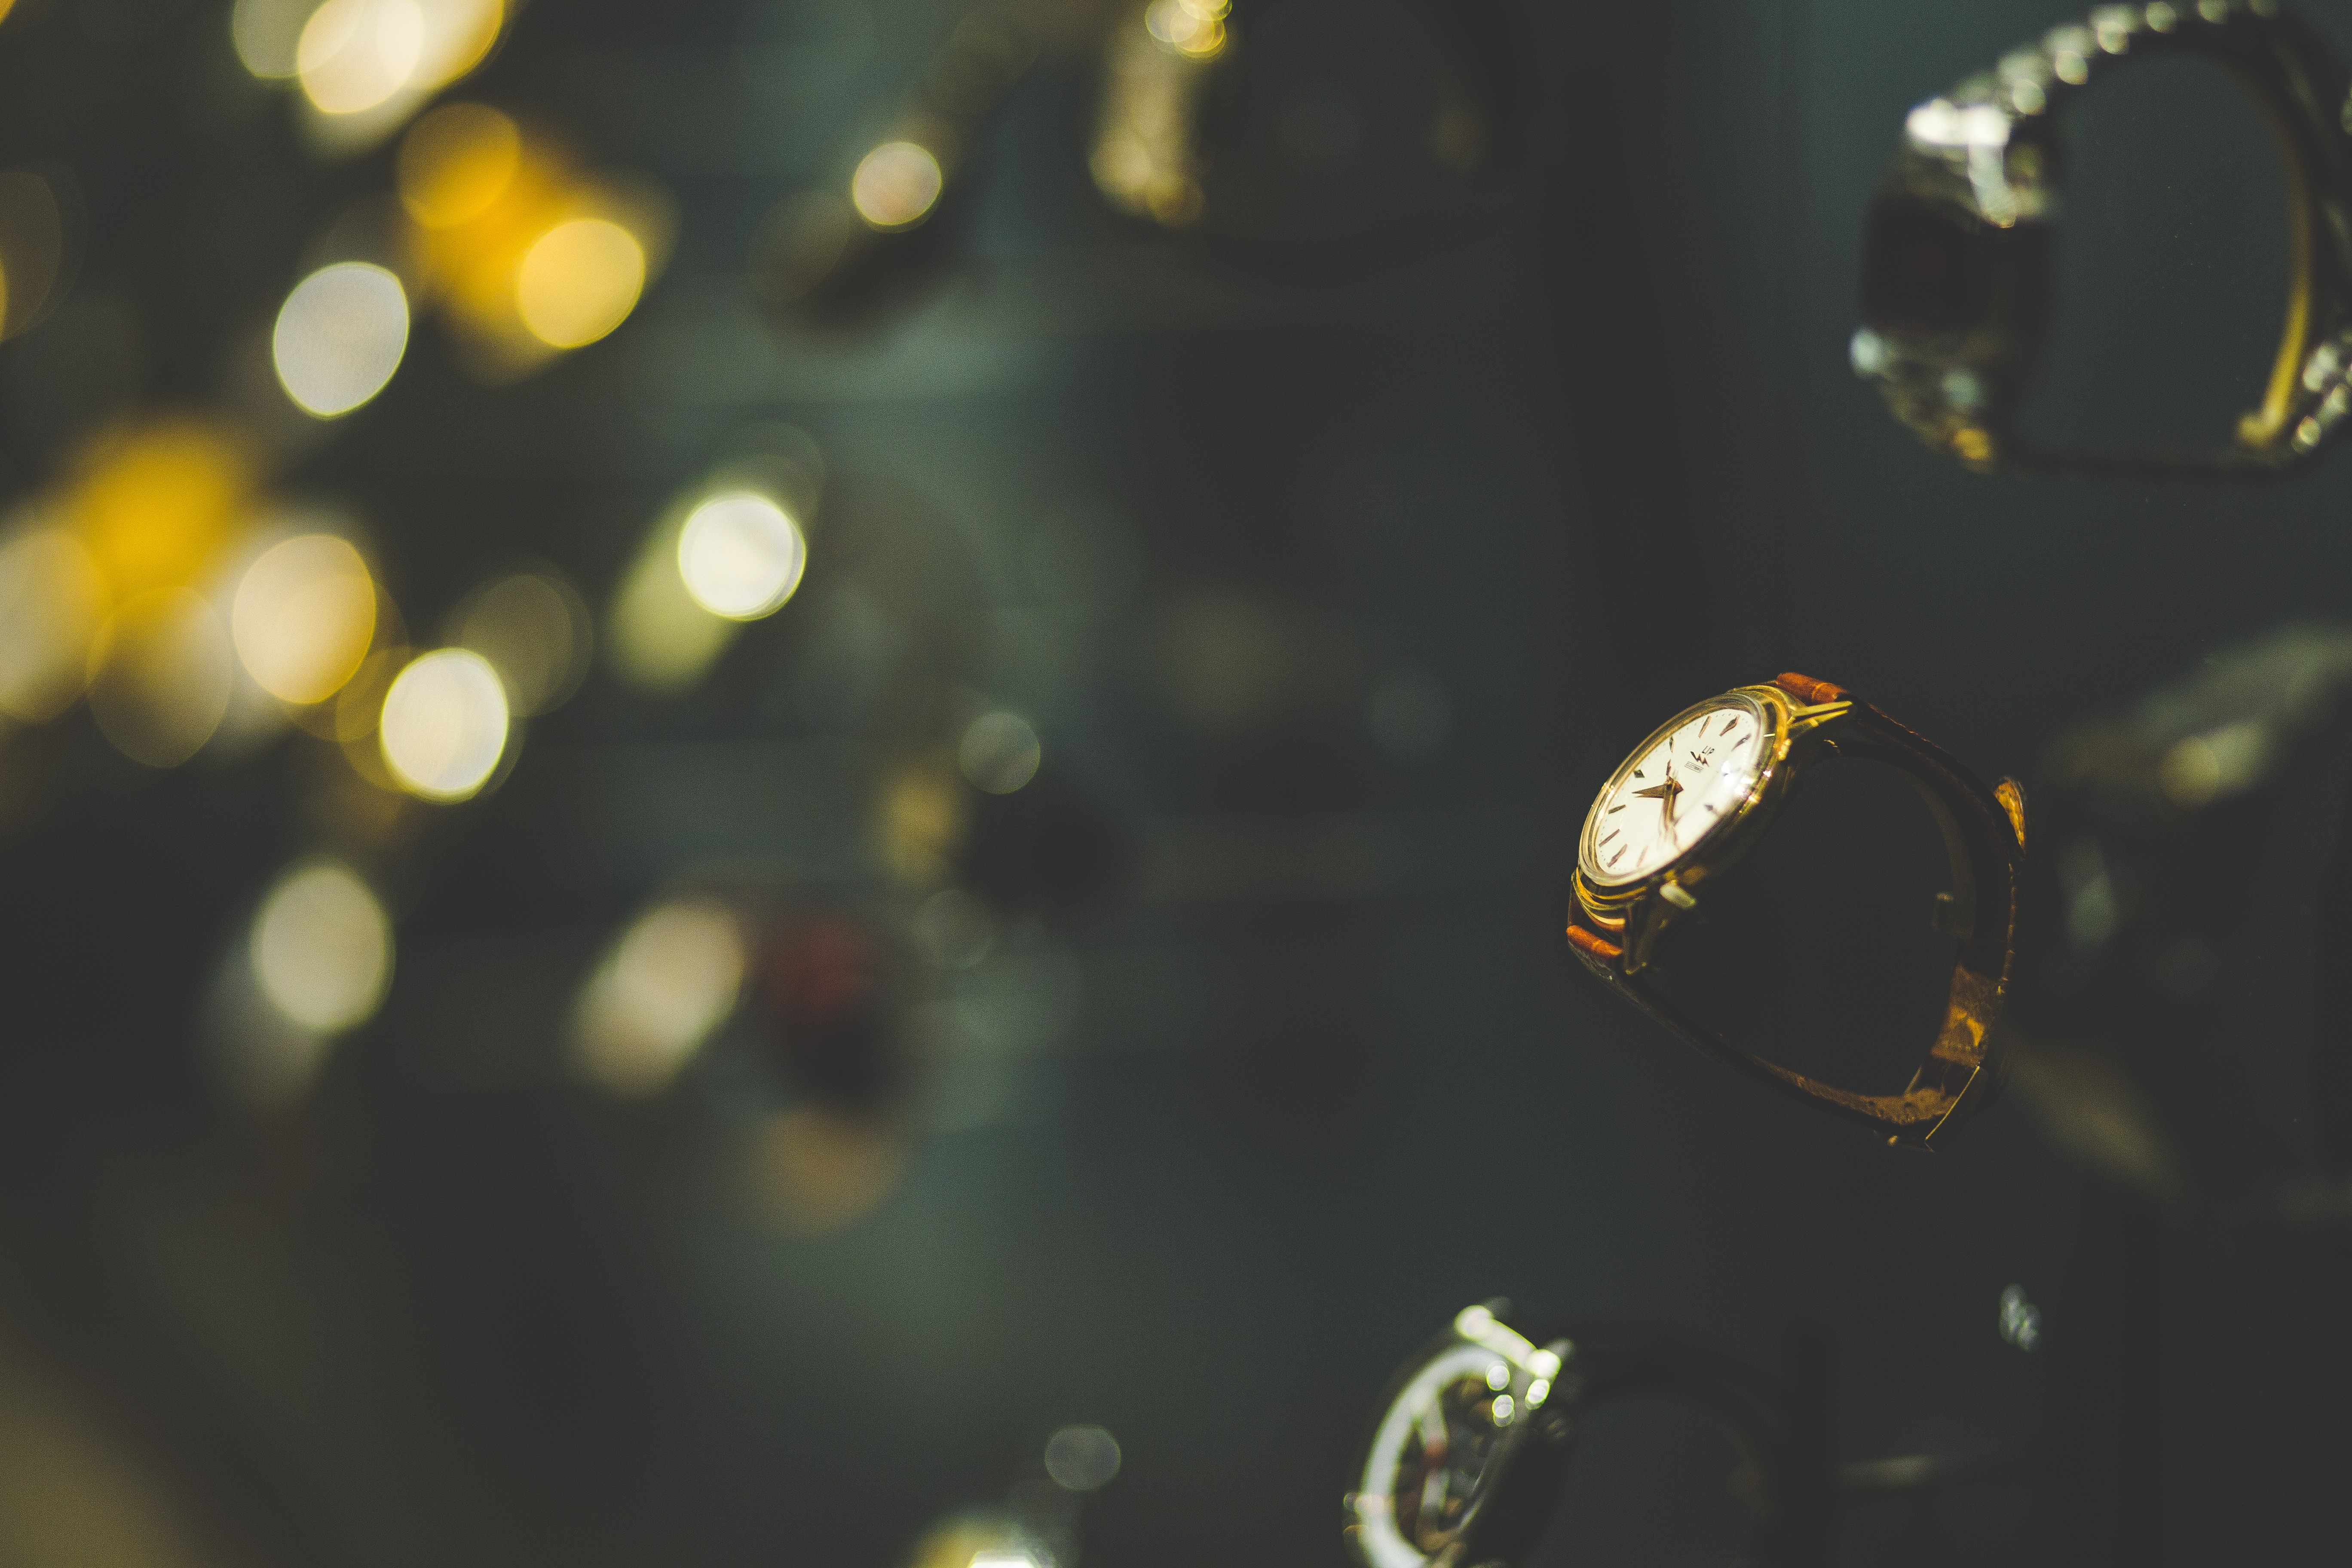
nature, branch, drop, dew, light, bokeh, photography, sunlight, leaf, flower, time, dark, reflection, insect, yellow, blurred, invertebrate, close up, gold, wristwatch, moisture, macro photography, watches, Analog watch